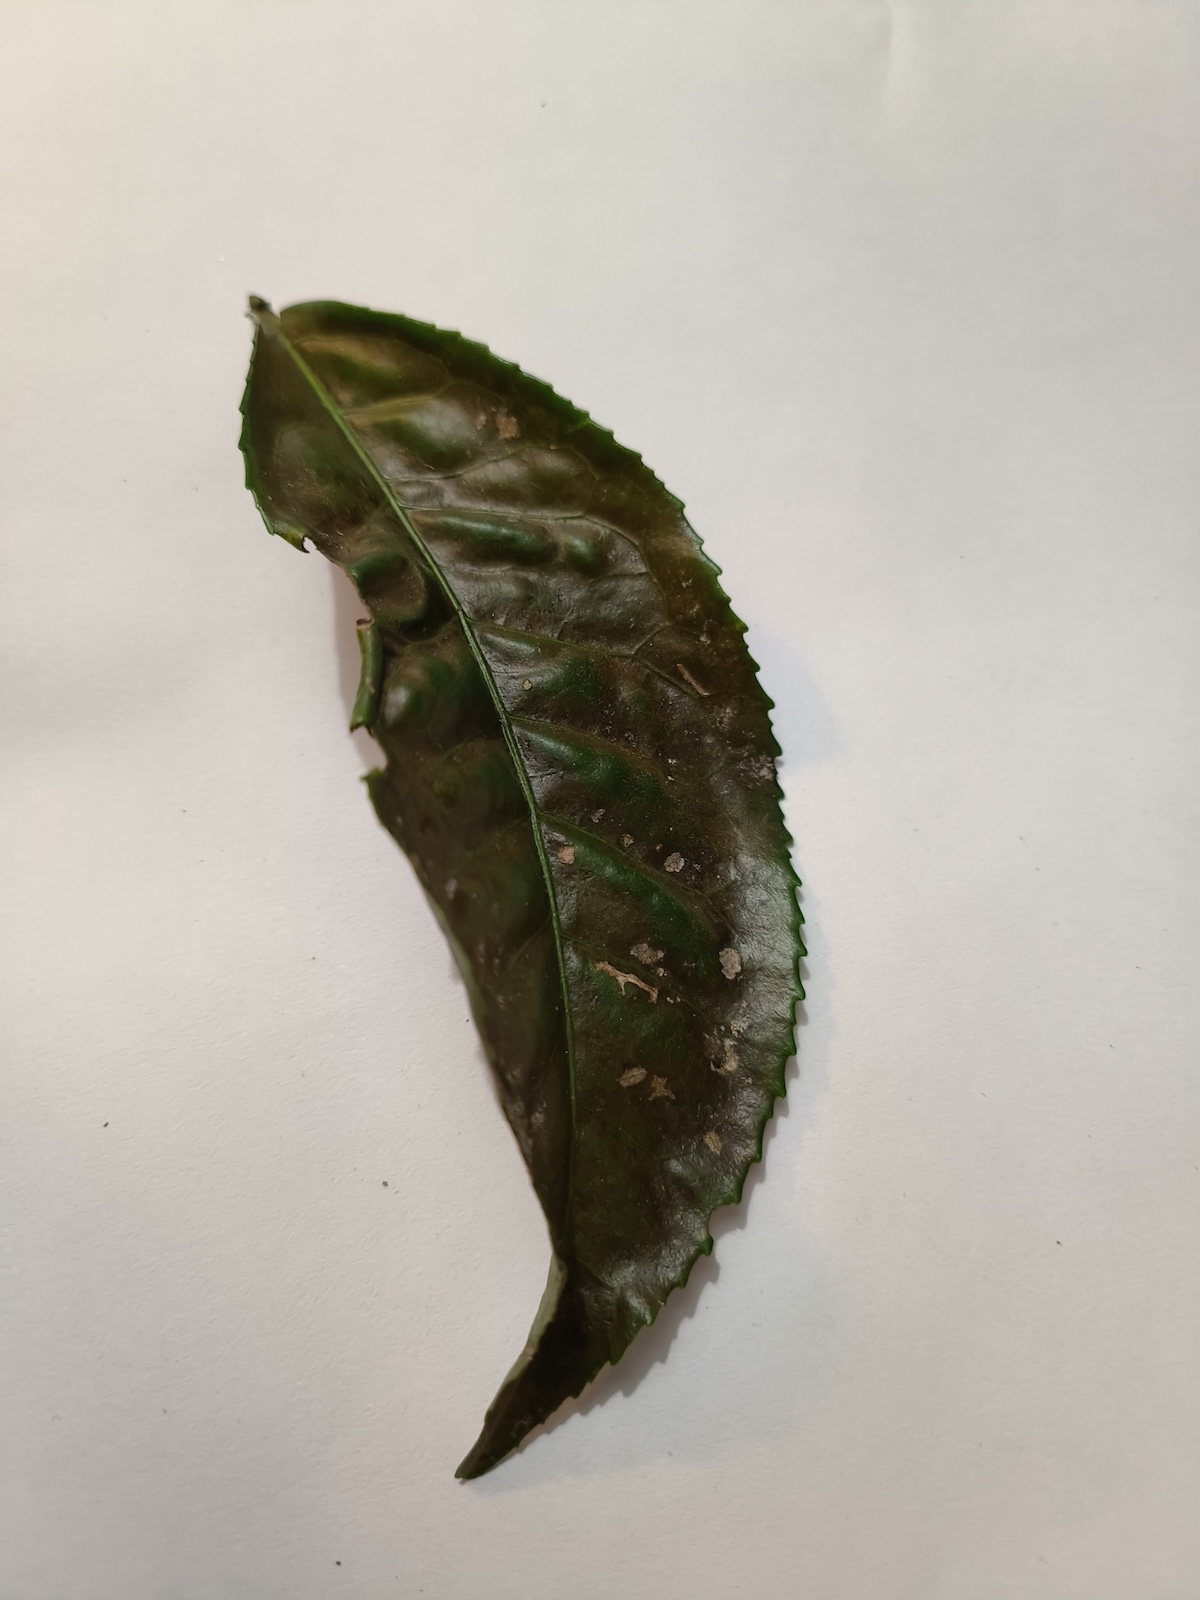
Label: Red spider